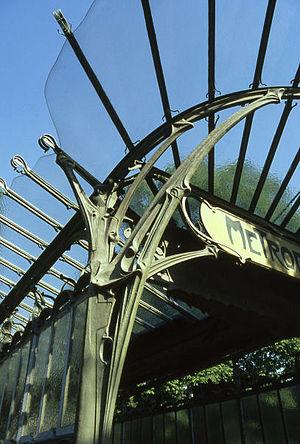
Cet article recense les édifices de style Art nouveau à Paris, en France.
Les édicules Guimard sont des édicules d'accès aux stations du métro de Paris, en France. Ils ont été conçus au début du XXᵉ siècle, par Hector Guimard, dans un style Art nouveau.